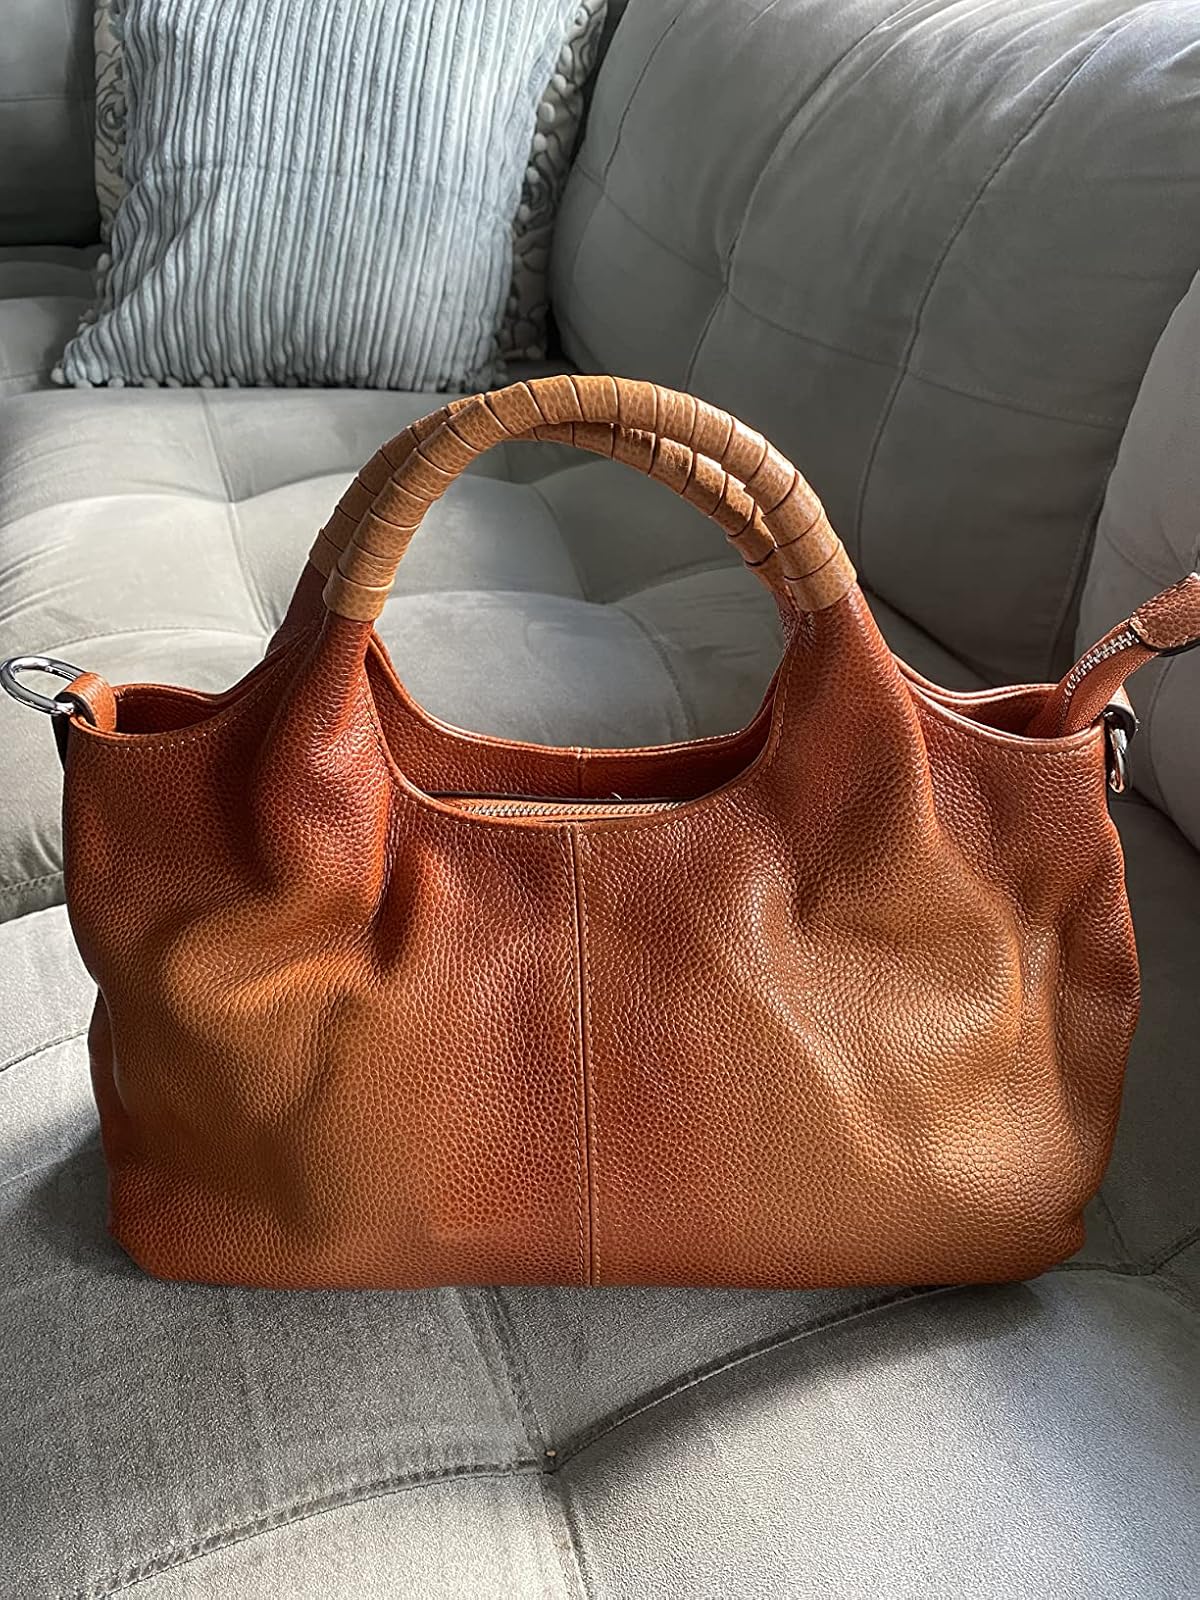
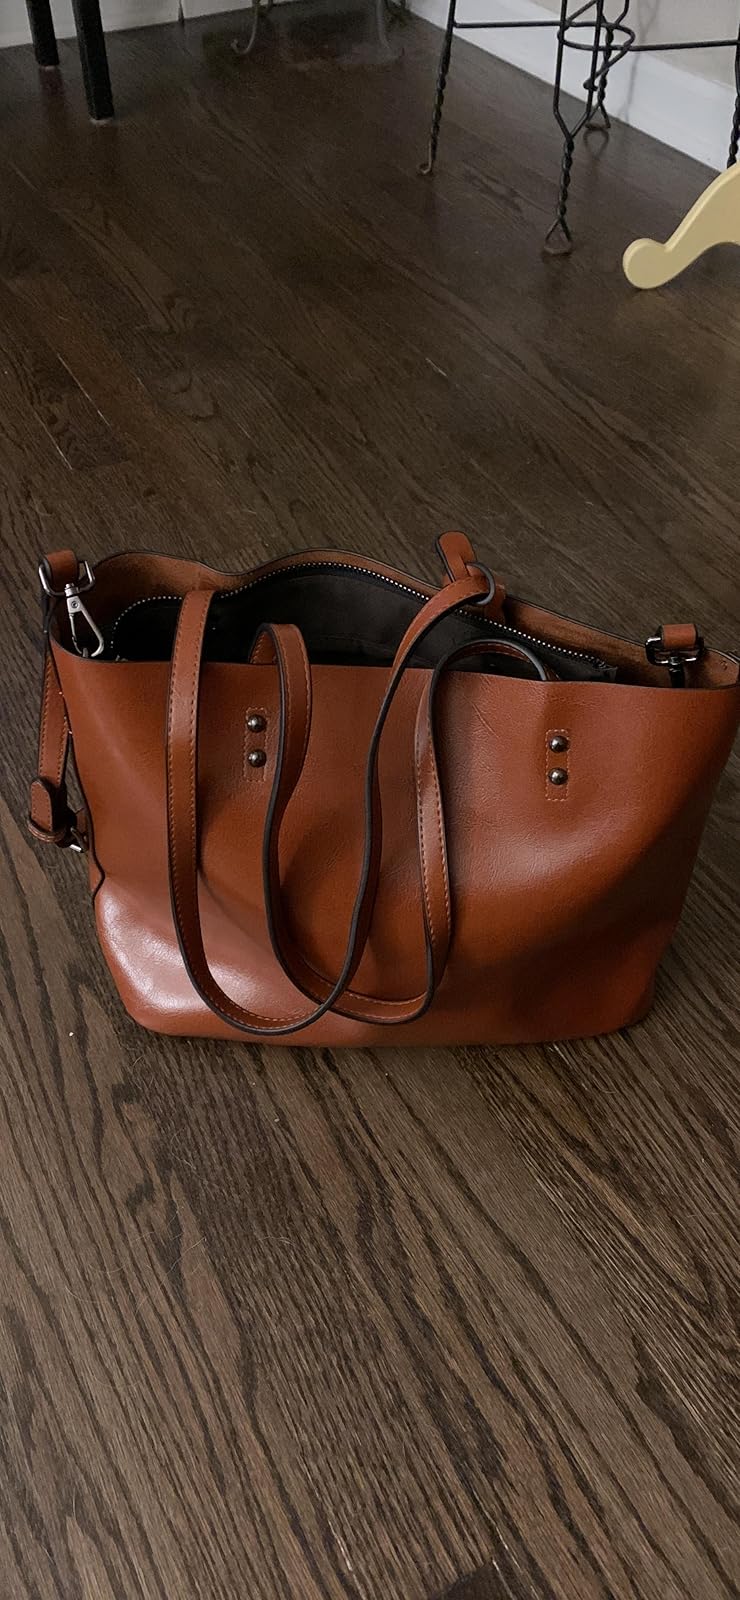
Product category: accessories_handbag
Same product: no